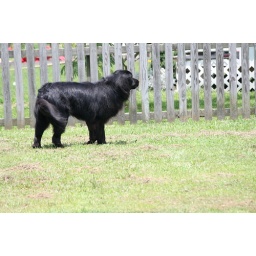
While digging a hold in the yard, a plastic bag flew over the fence and scared her.....